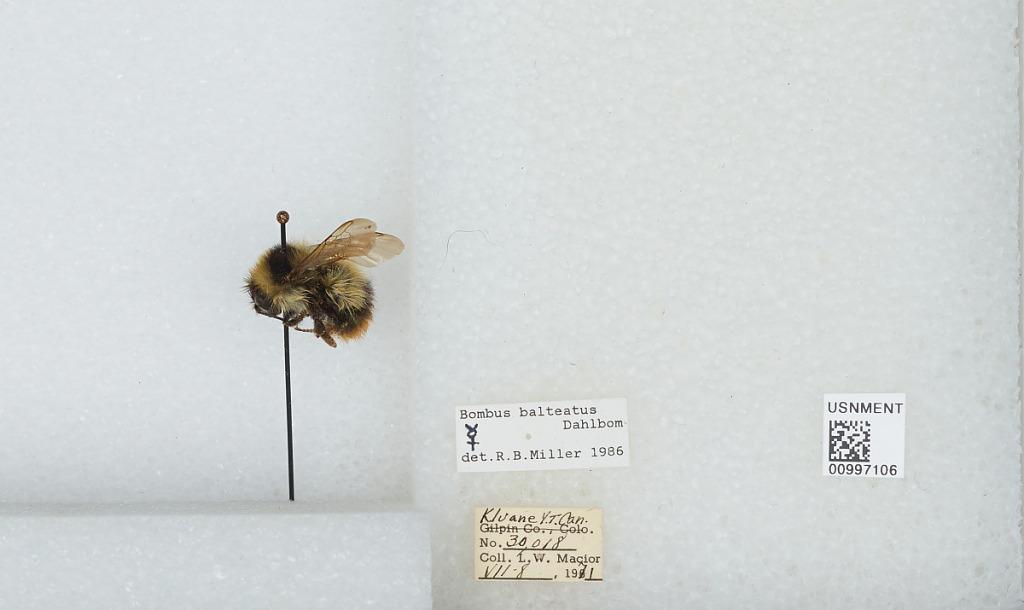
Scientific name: Bombus (Alpinobombus) balteatus Dahlbom
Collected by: L. Macior
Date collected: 1971-7-8
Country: Canada
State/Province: Yukon Territory
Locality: Kluane National Park and Reserve
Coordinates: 60.75, -139.5
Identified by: Miller, R. B.